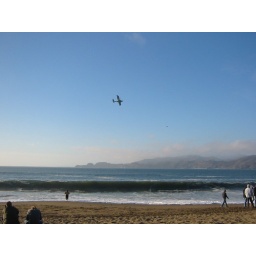
A sea plane and a WWII fighter plane kept flying around the Golden Gate Bridge.